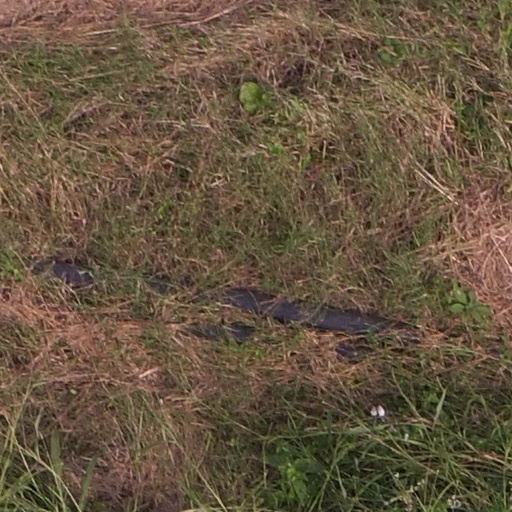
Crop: maize; corn